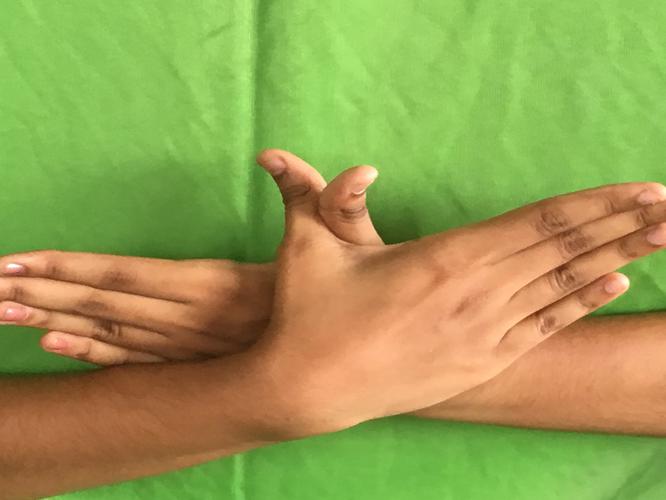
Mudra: Garuda
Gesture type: double_hand